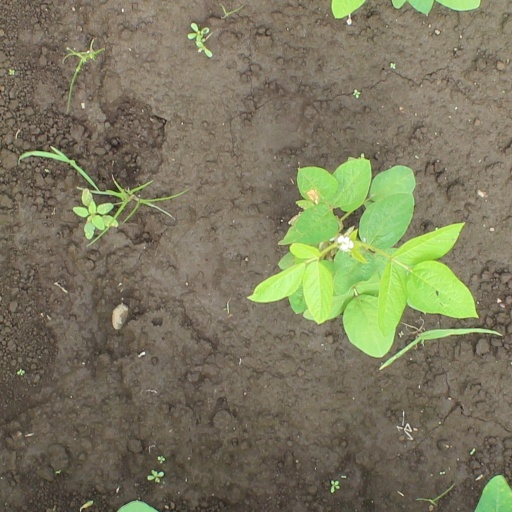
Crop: soybean